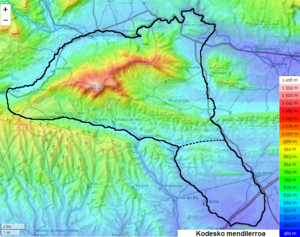
Carte topographique du massif de Kodes. Español: Mapa topografico de la sierra de Kodes.